Water supply and sanitation in Tanzania

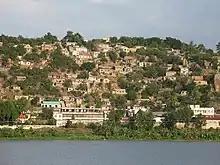
Mwanza, Tanzania's second largest city, receives its water from Lake Victoria

As a whole and on average, Tanzania has extensive water resources. According to the Food and Agriculture Organization (FAO), in 2008 Tanzania had 96.27 km of renewable water resources per year (by comparison, estimated world water resources are in the order of 43,750 km/year). This corresponds to 2,266 m per person and year. Water resources are however distributed unevenly - both in time and space. During the dry season, which usually lasts from June to October, even large rivers can dry up or their flow declines substantially. Some parts of the country receive, on average, up to 3,000mm of rain per year, while in other regions (such as the Dodoma Region or the Rift Valley) yearly rainfall averages 600mm.